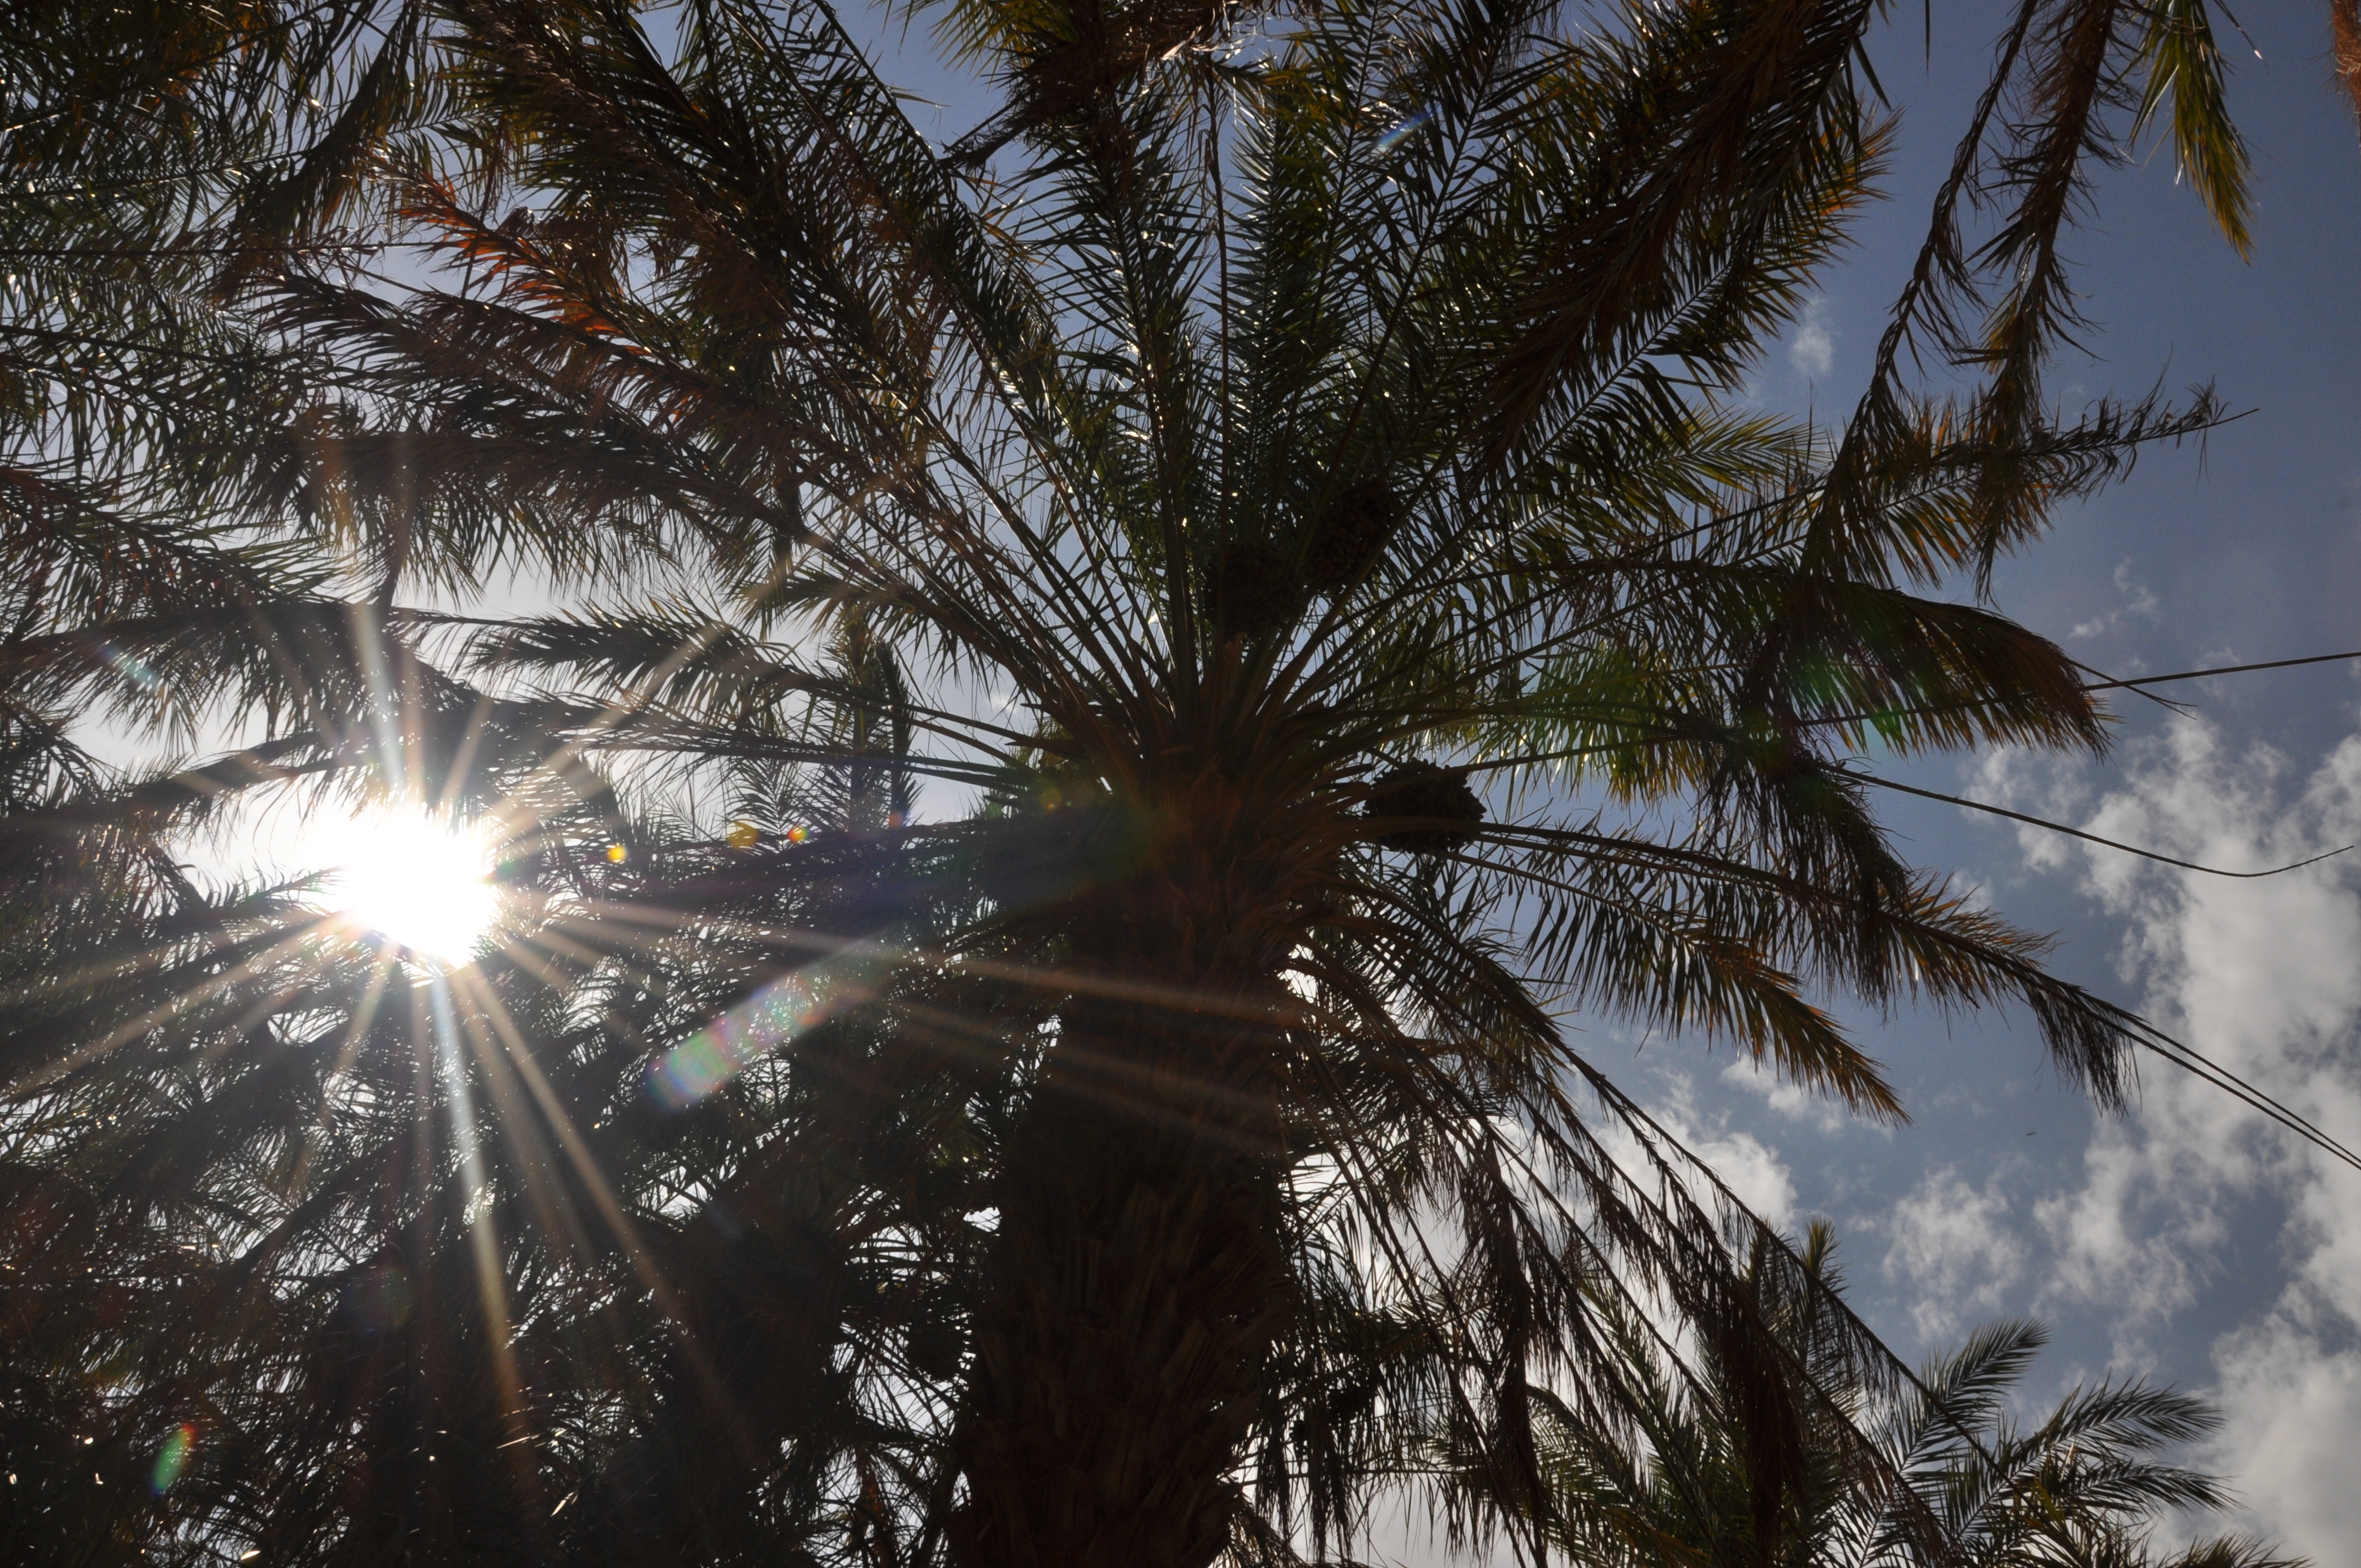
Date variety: bouisthami